Alcázar

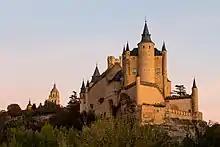
Alcázar of Segovia

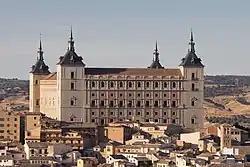
View of the Alcázar of Toledo

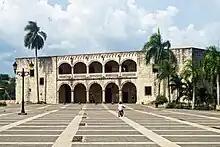
Alcázar de Colón, Santo Domingo, Dominican Republic

Outside Spain, in Palermo, Sicily, the Cassaro corresponds to the Punic settlement of Zis, on high ground that was refortified by the Arabs and known as "al-qaṣr" and was further expanded as the site of the later Norman palace.